Napoleon III

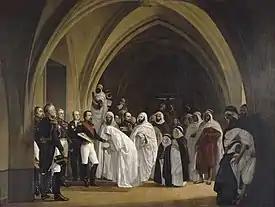
Napoleon III and Abdelkader El Djezairi, the Algerian military leader who led a struggle against the French invasion of Algeria

An election was held for a new National Assembly on 29 February 1852. All resources of the government were used on behalf of the candidates backing the Prince-President. Of eight million eligible voters, 5,200,000 votes went to the official candidates and 800,000 to opposition candidates. About one third of the eligible voters abstained. The new Assembly included a small number of opponents of Louis Napoleon, including 17 monarchists, 18 conservatives, two liberal democrats, three republicans and 72 independents.